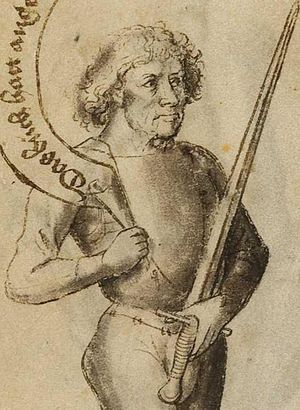
Hans Talhoffer
Hans Talhoffer
Hans Talhoffer var en tysk fægtemester. Det er uvist, hvordan han har erhvervet sig viden om kamp, men hans værker gør det klart, at han havde kendskab til Johannes Liechtenauer, den store mester i middelalderlig tysk fægteteknik. Talhoffer var veluddannet med interesse for astrologi, matematik, onomastik, auctoritas og forholdstal. Han skrev mindst fem fægtemanualer og levede tilsyneladende af at undervise fx i træning i rettergang ved kamp.